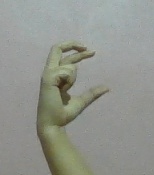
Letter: thal